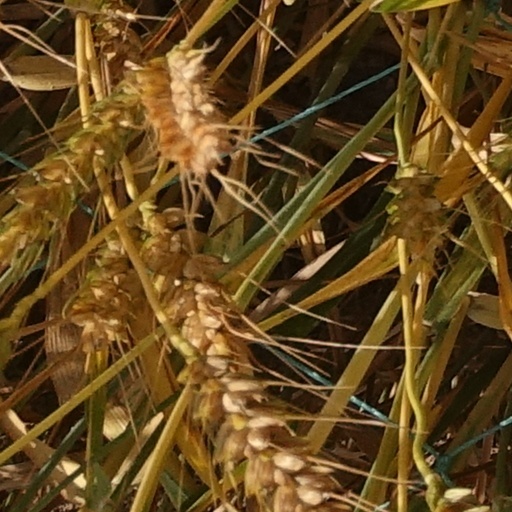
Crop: wheat